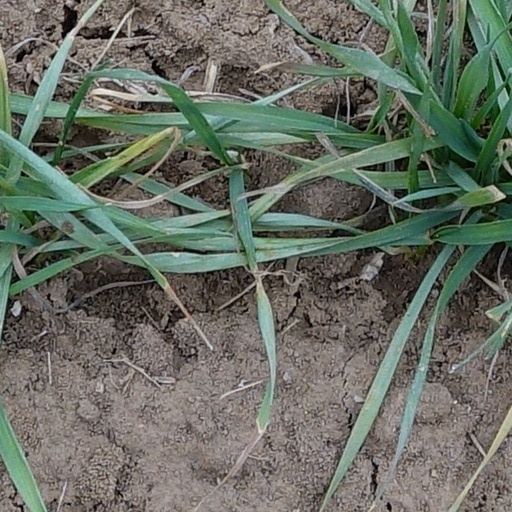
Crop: wheat